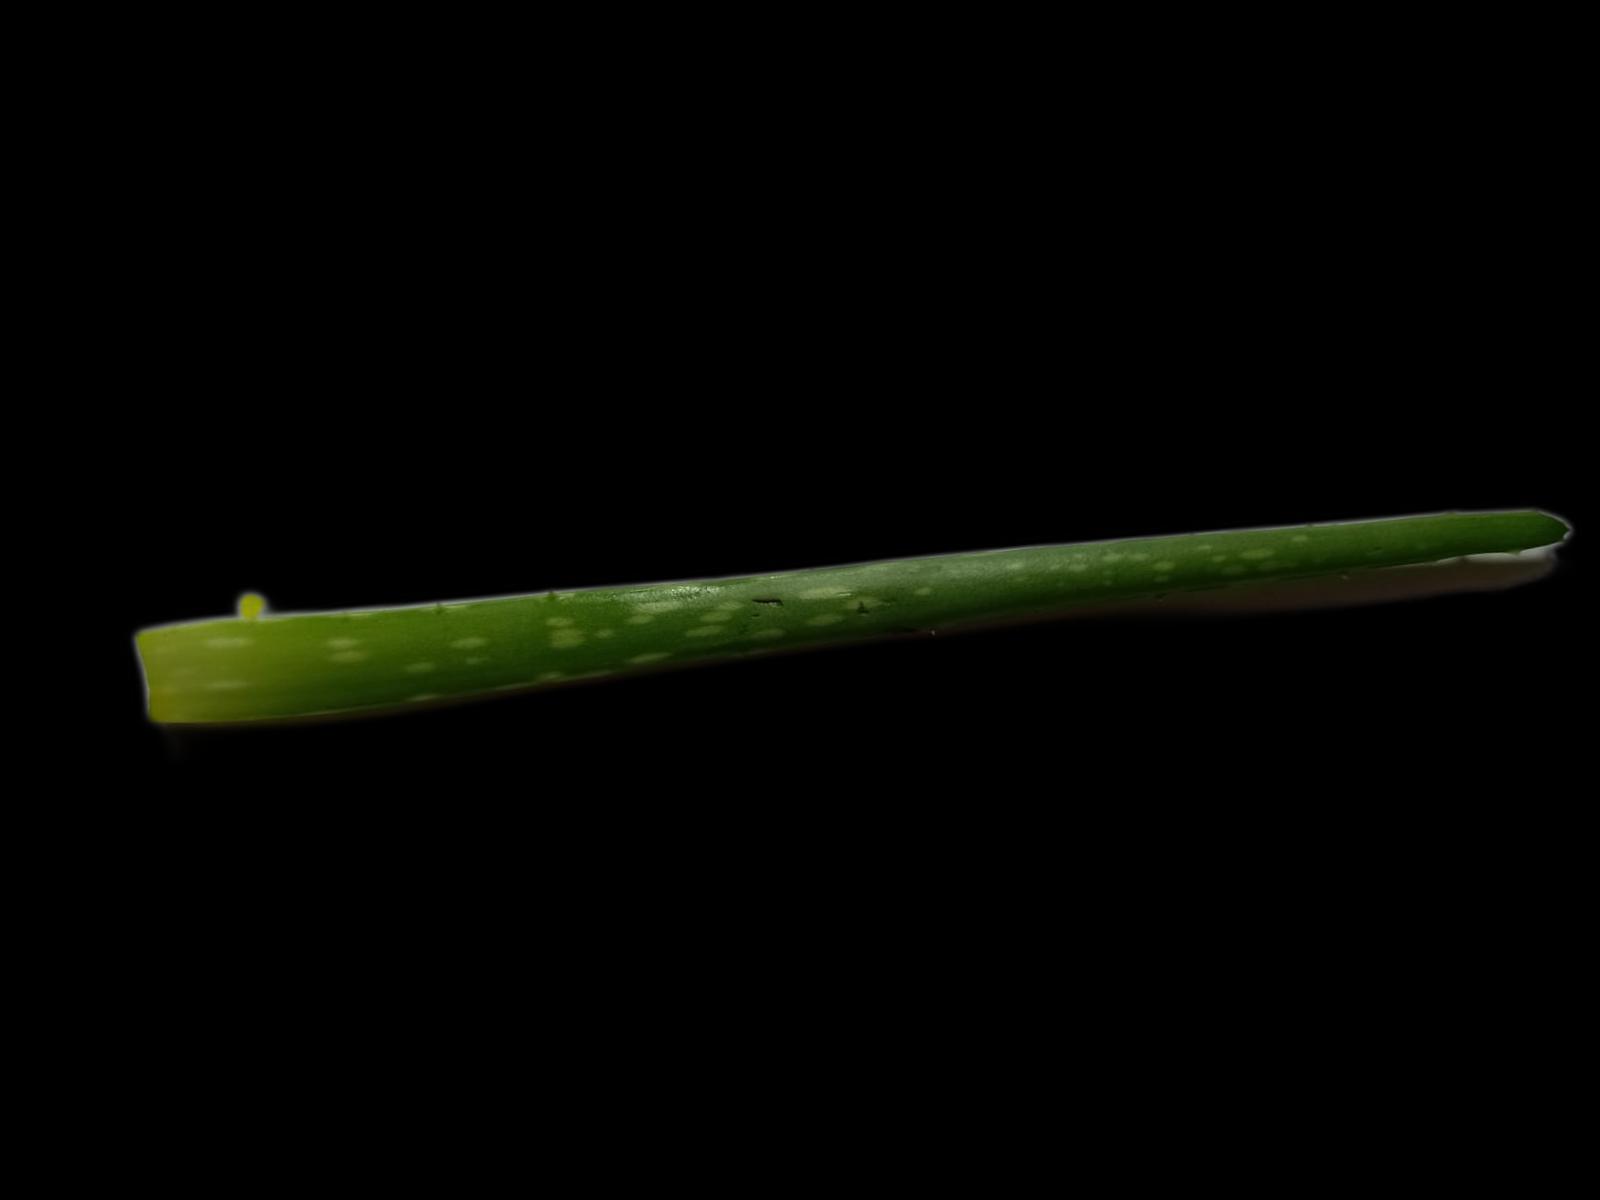
Plant: Aloe Vera